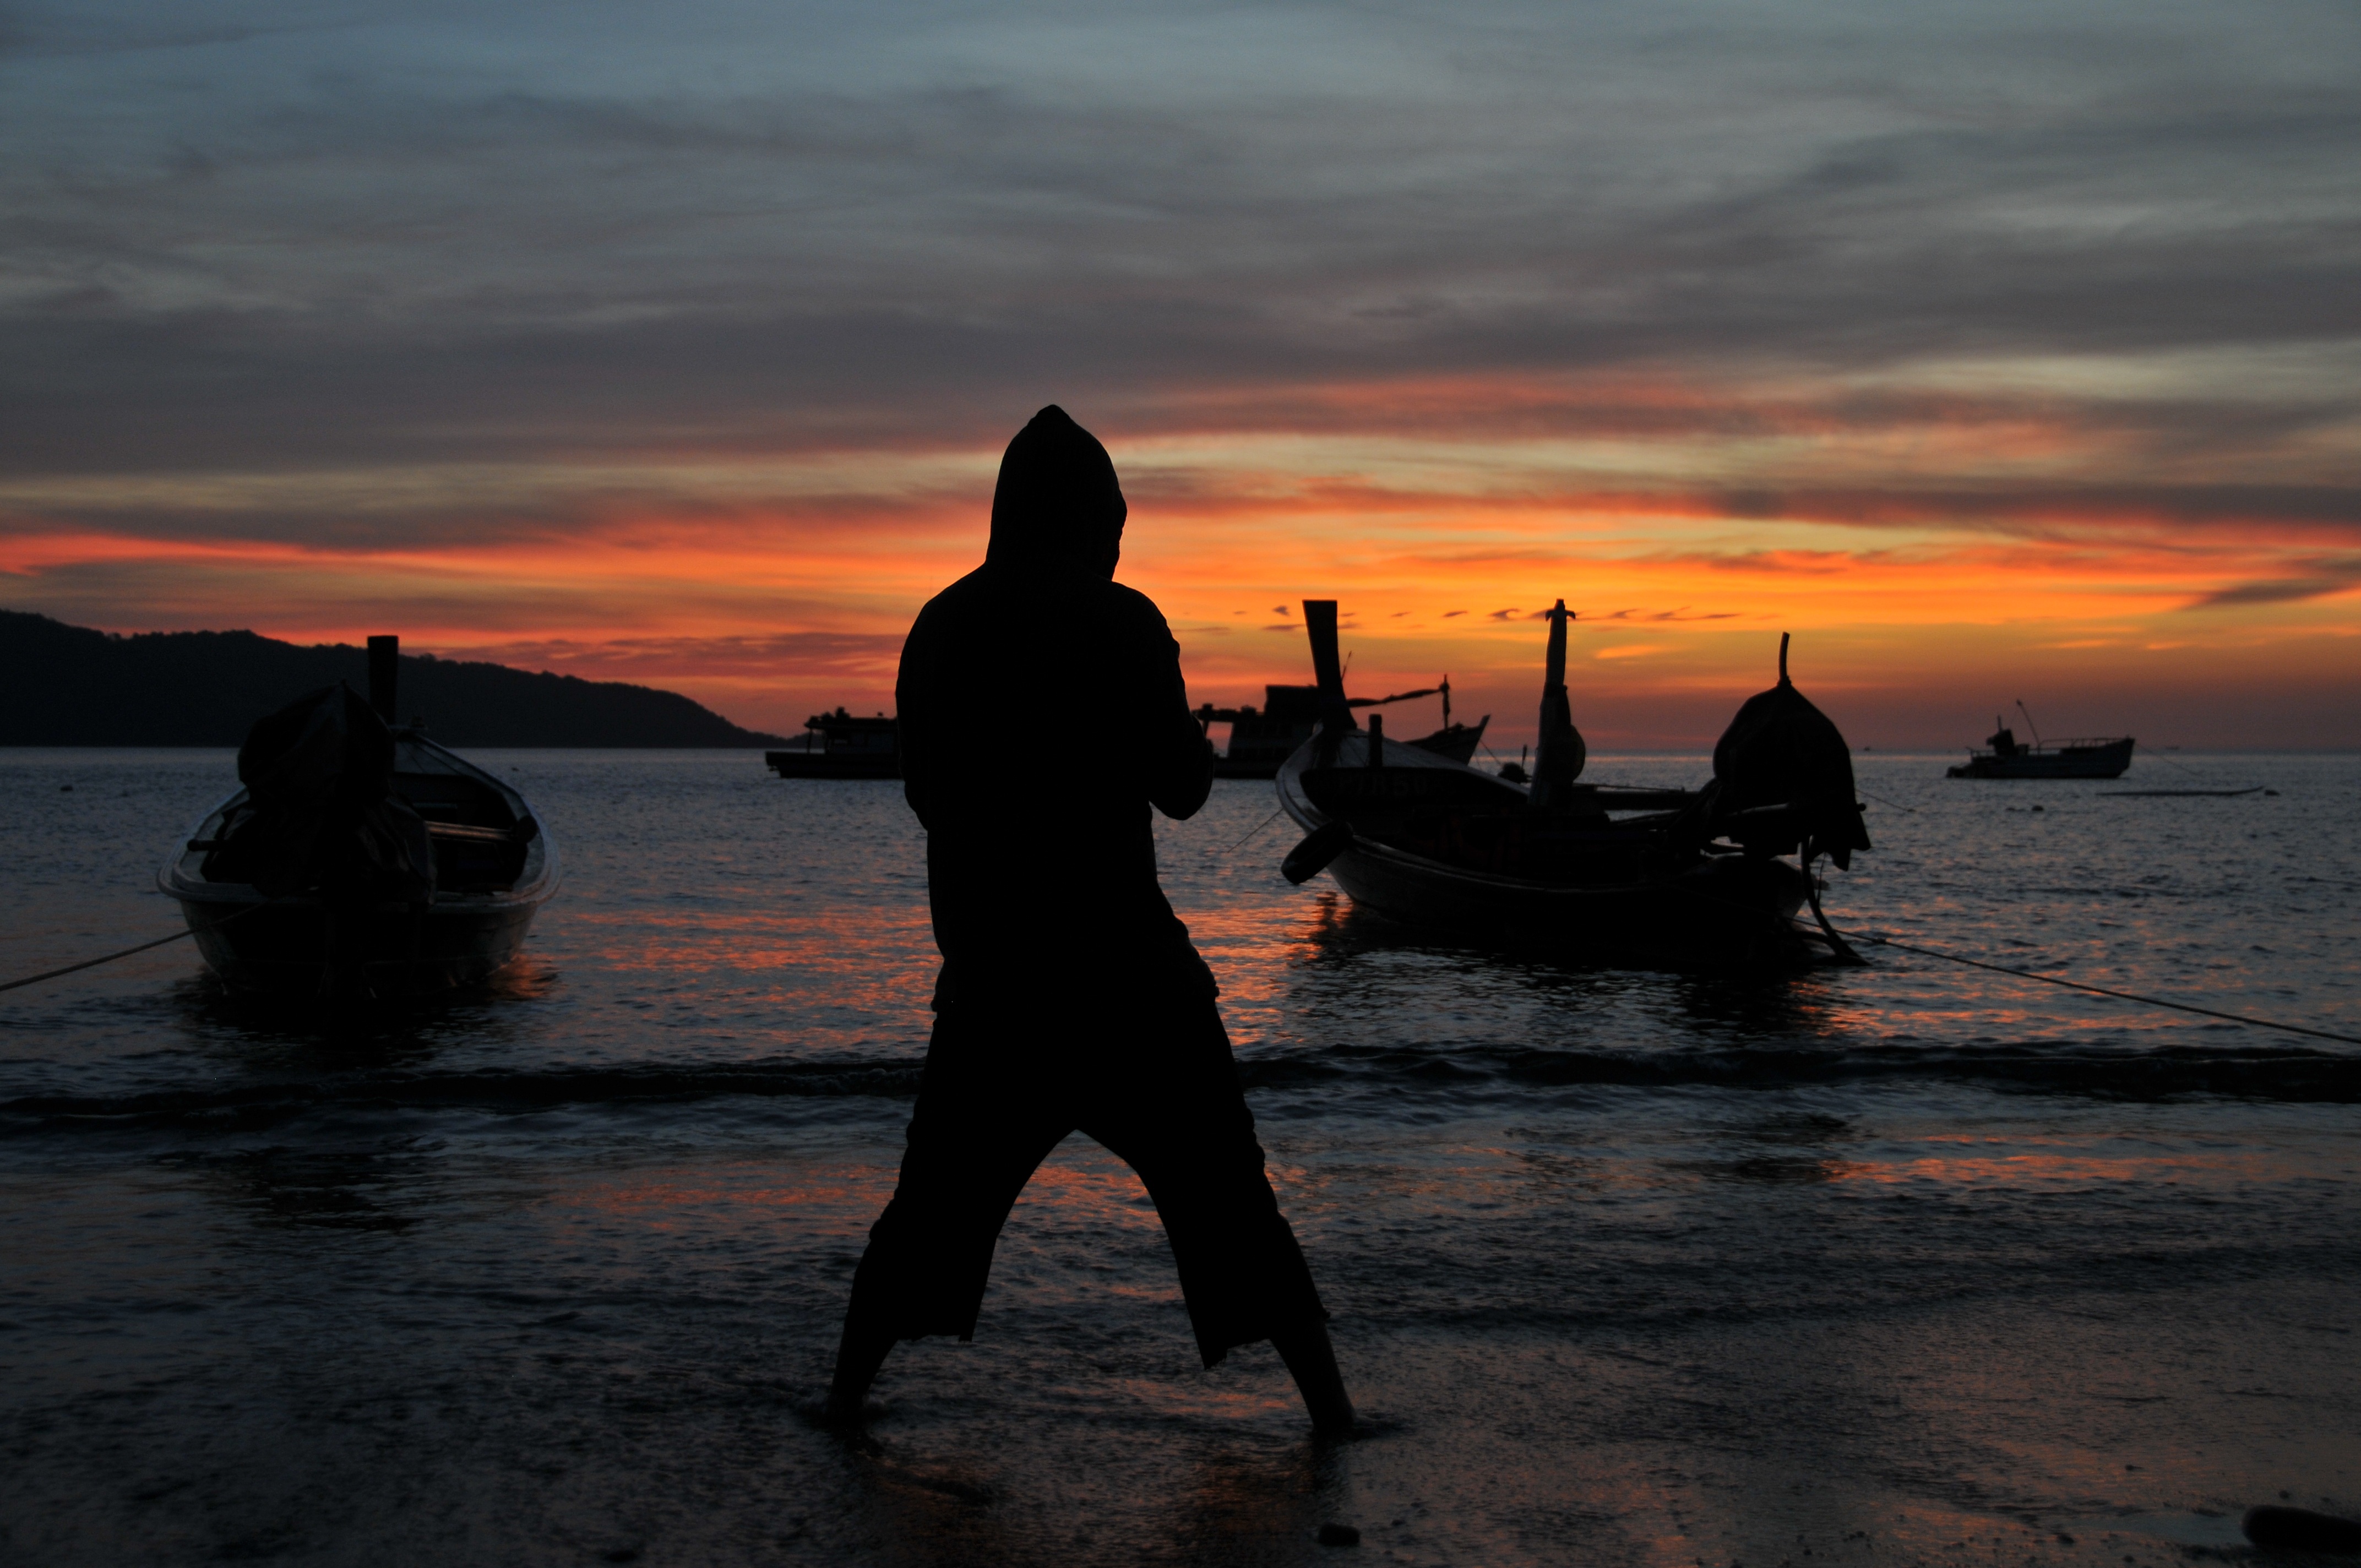
beach, sea, coast, ocean, horizon, silhouette, cloud, sunrise, sunset, morning, wave, dawn, dusk, evening, reflection, thailand